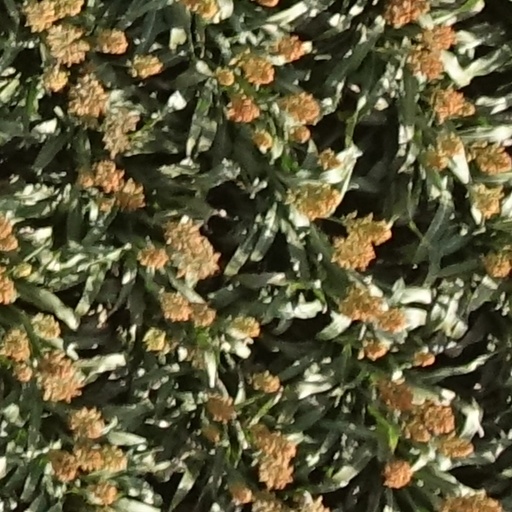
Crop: sorghum